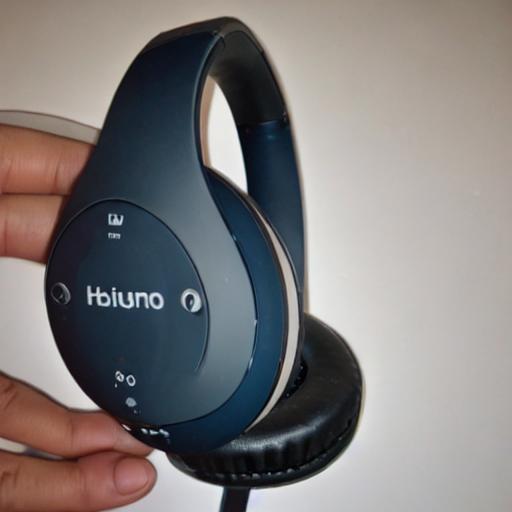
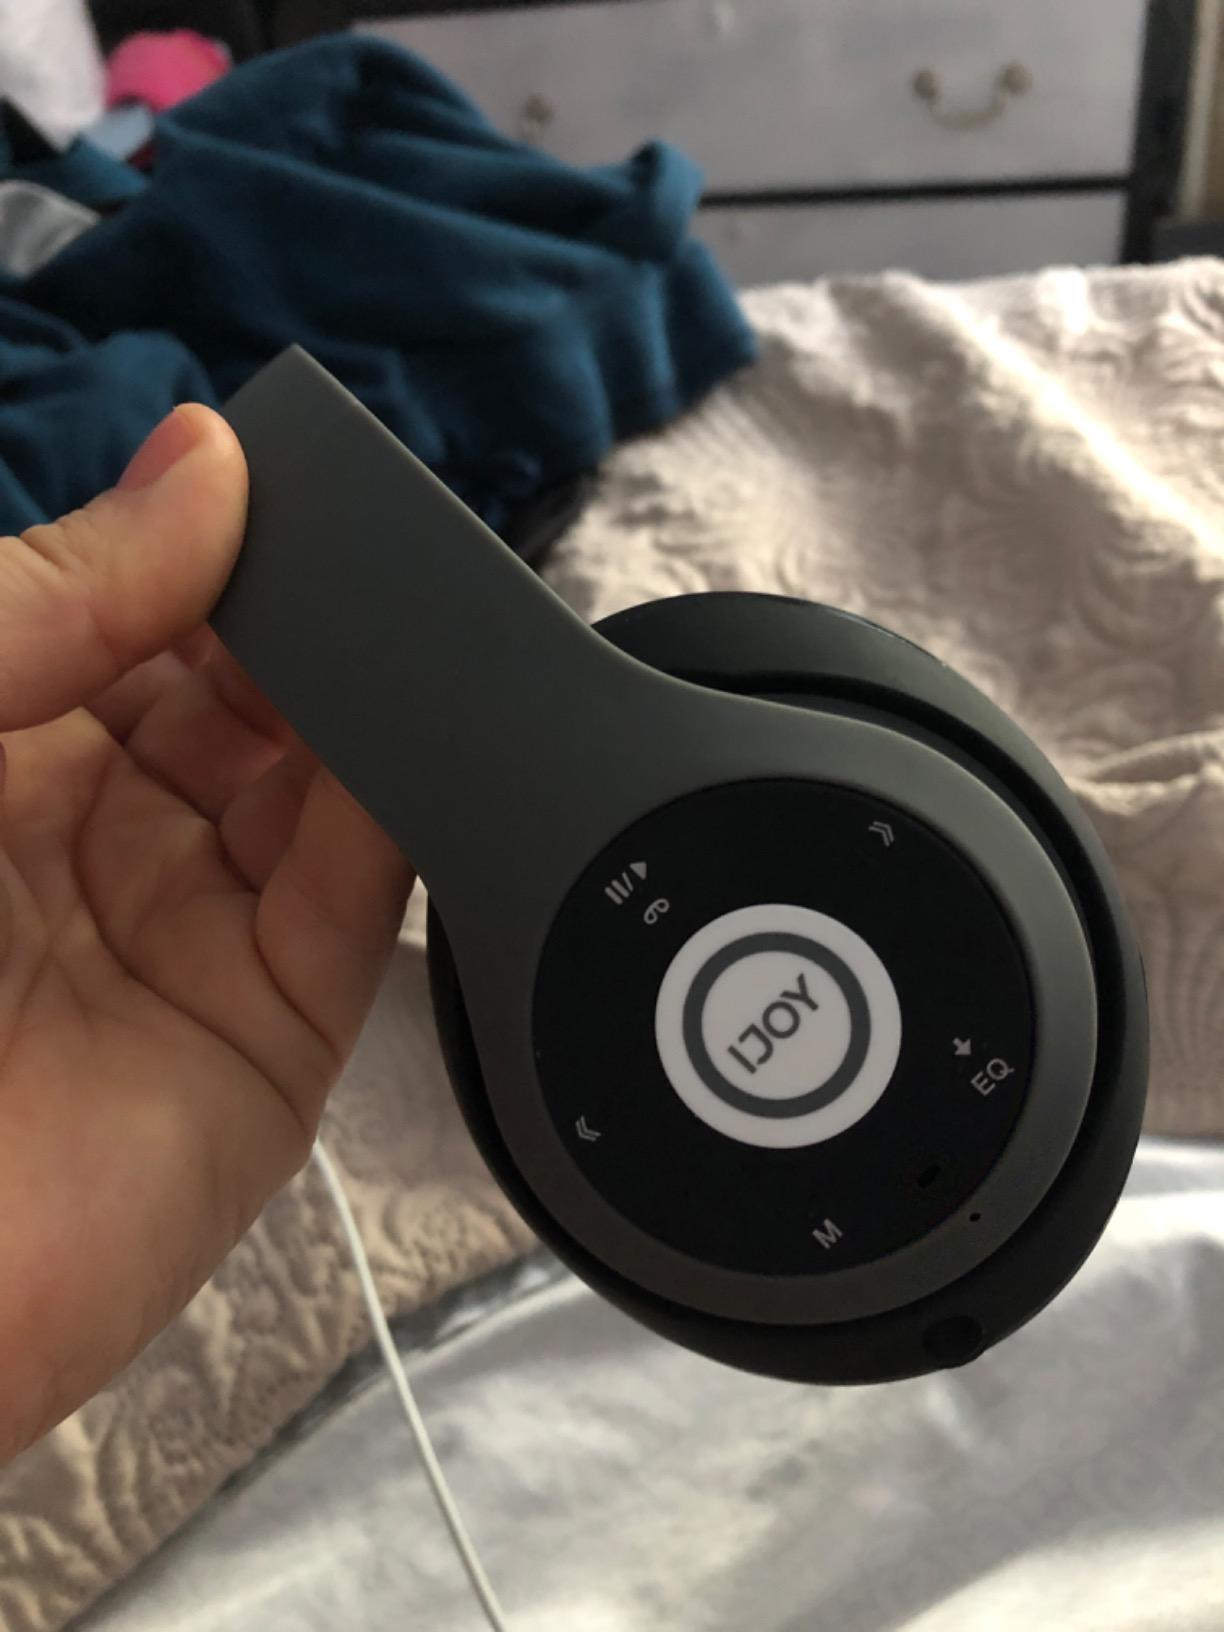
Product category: headphones
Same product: no